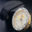
Label: clock